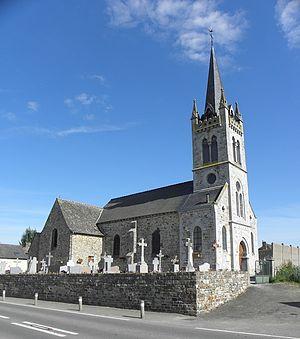
Église Saint-Martin-de-Tours de Chasné-sur-Illet (35).
Chasné-sur-Illet est une commune française située dans le département d'Ille-et-Vilaine en région Bretagne, peuplée de 1 537 habitants.